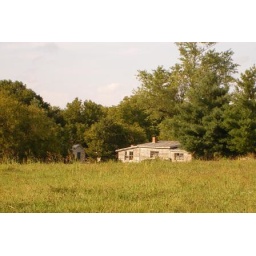
An old dog trot cottageat the top of a hill on a battlefield in VA